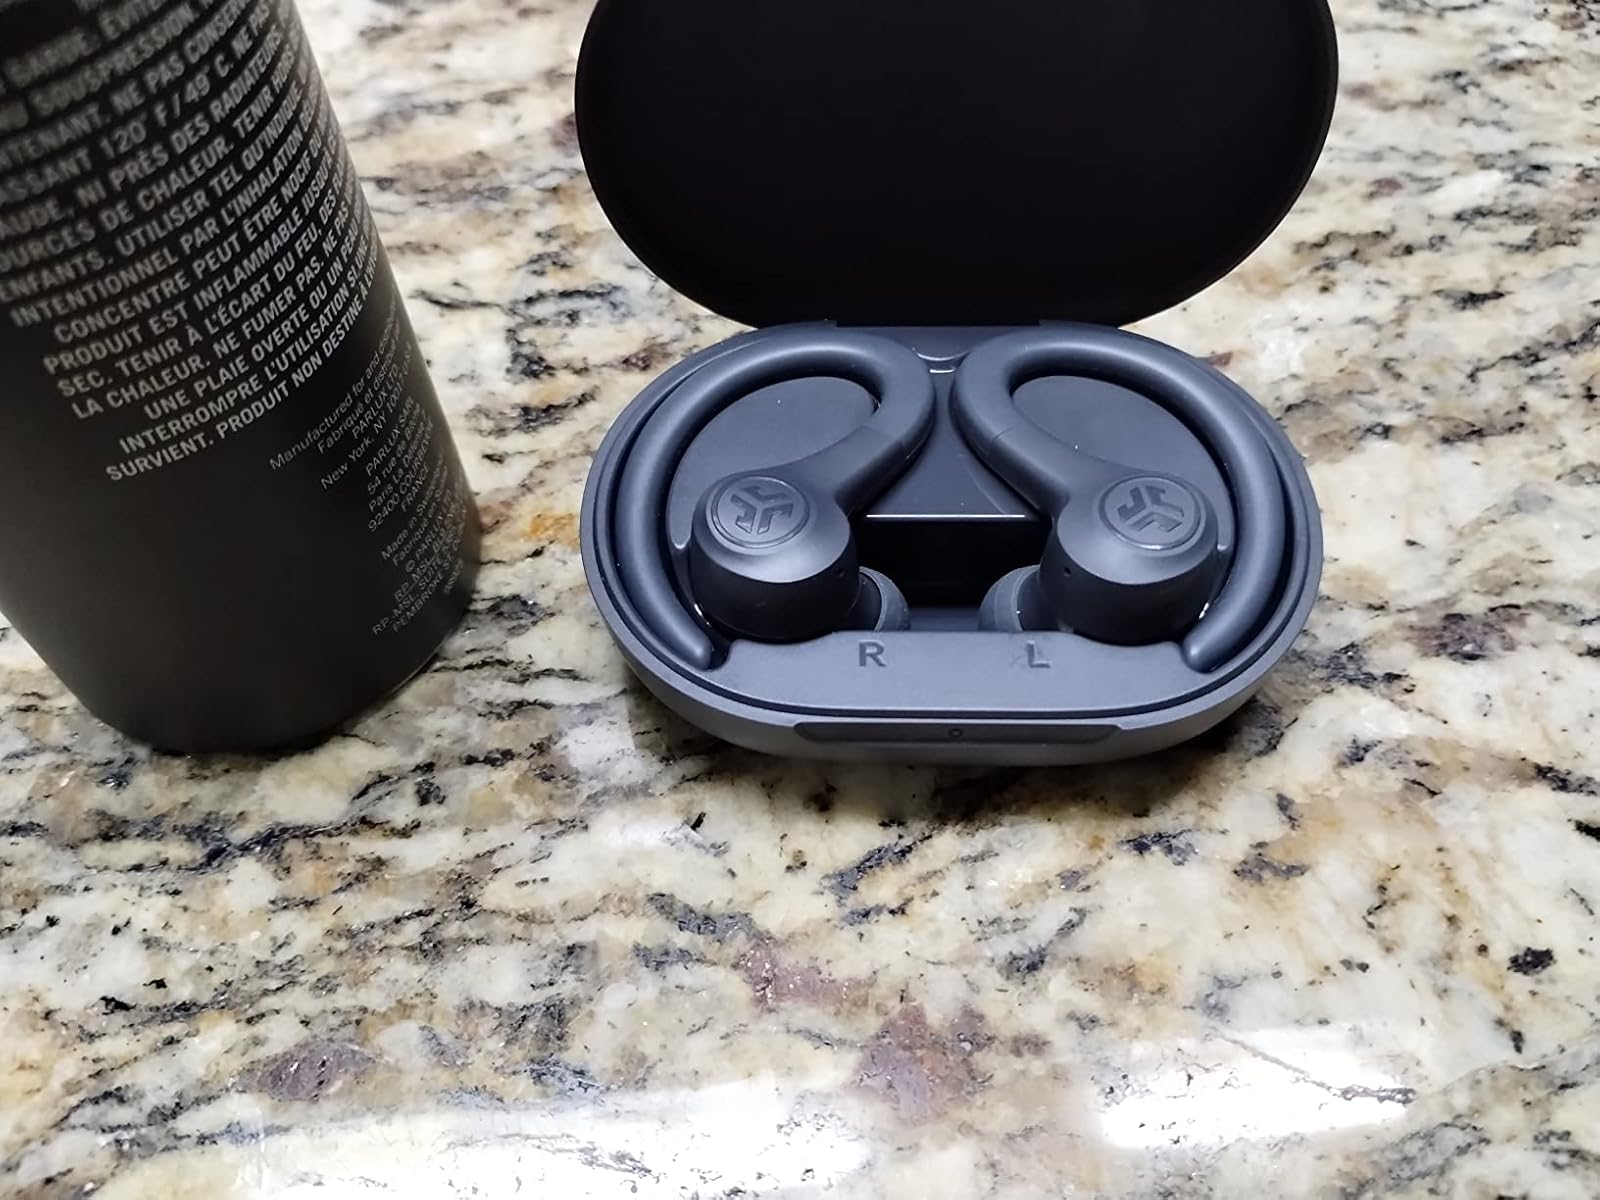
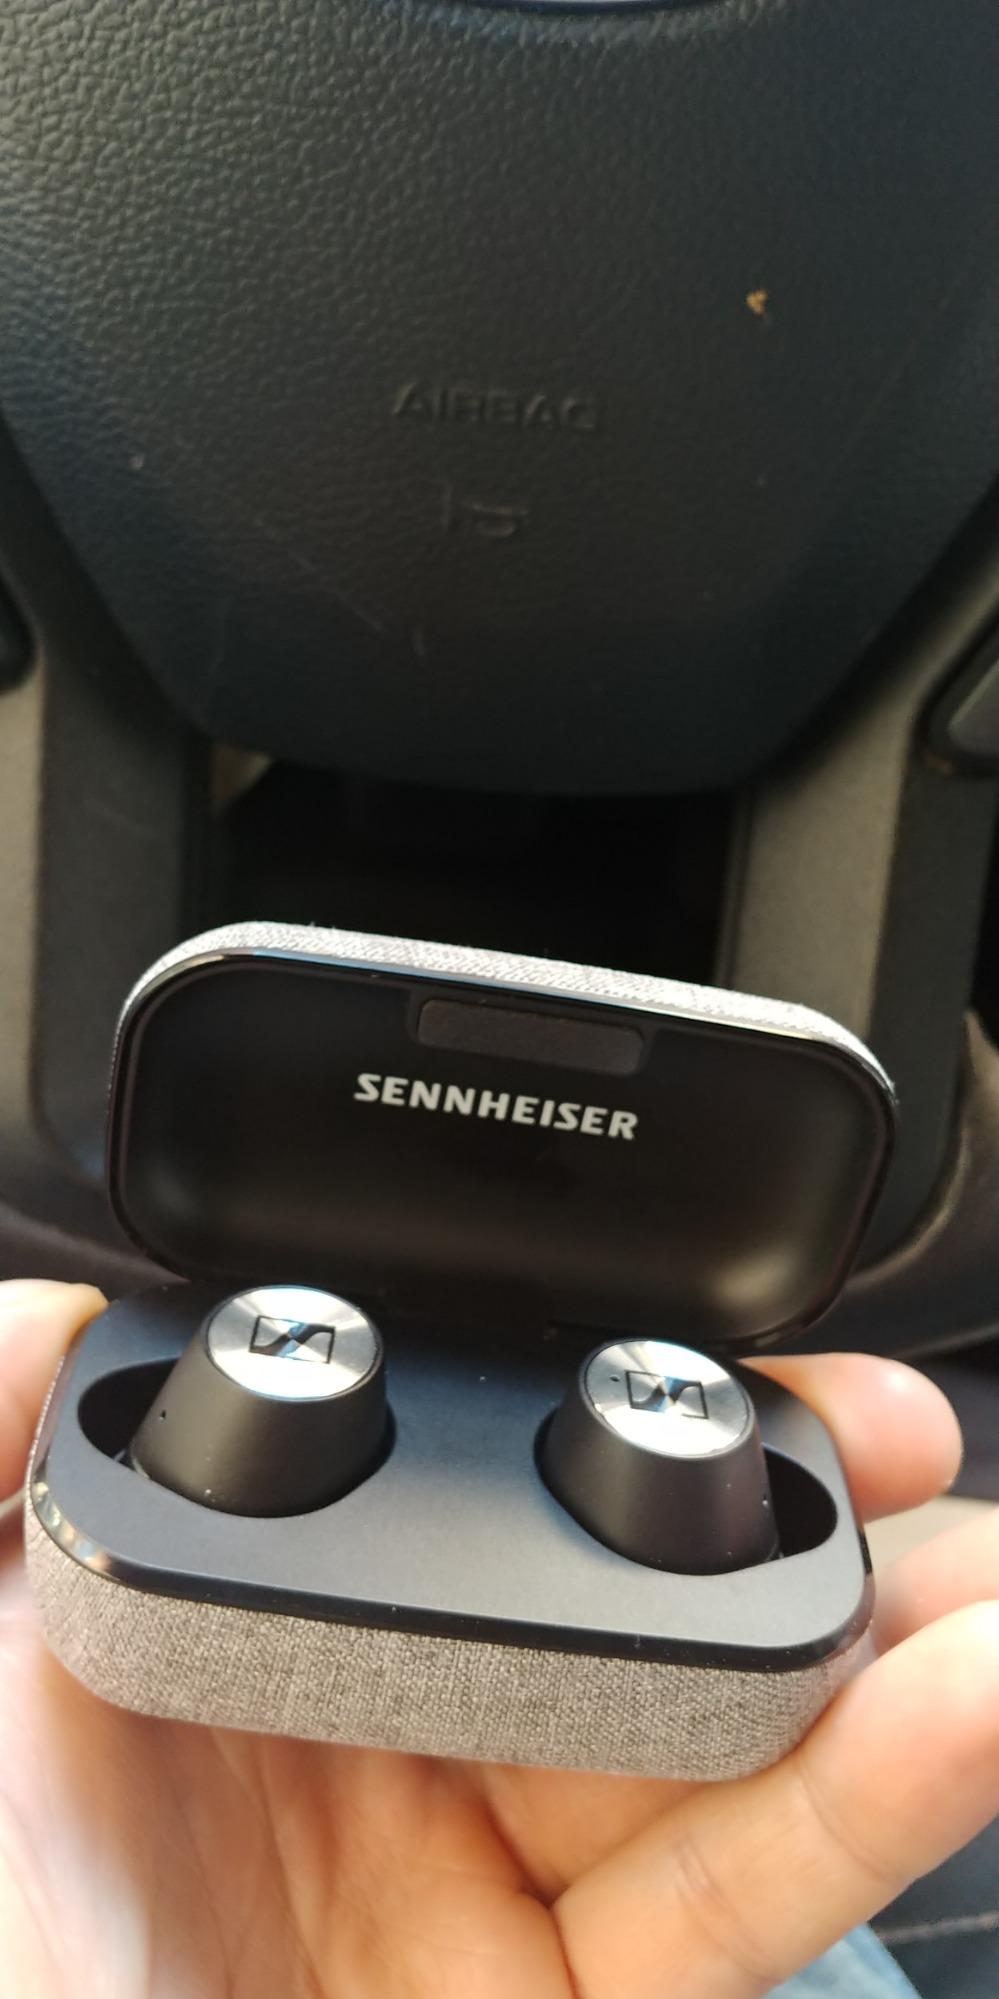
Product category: earbuds
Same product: no